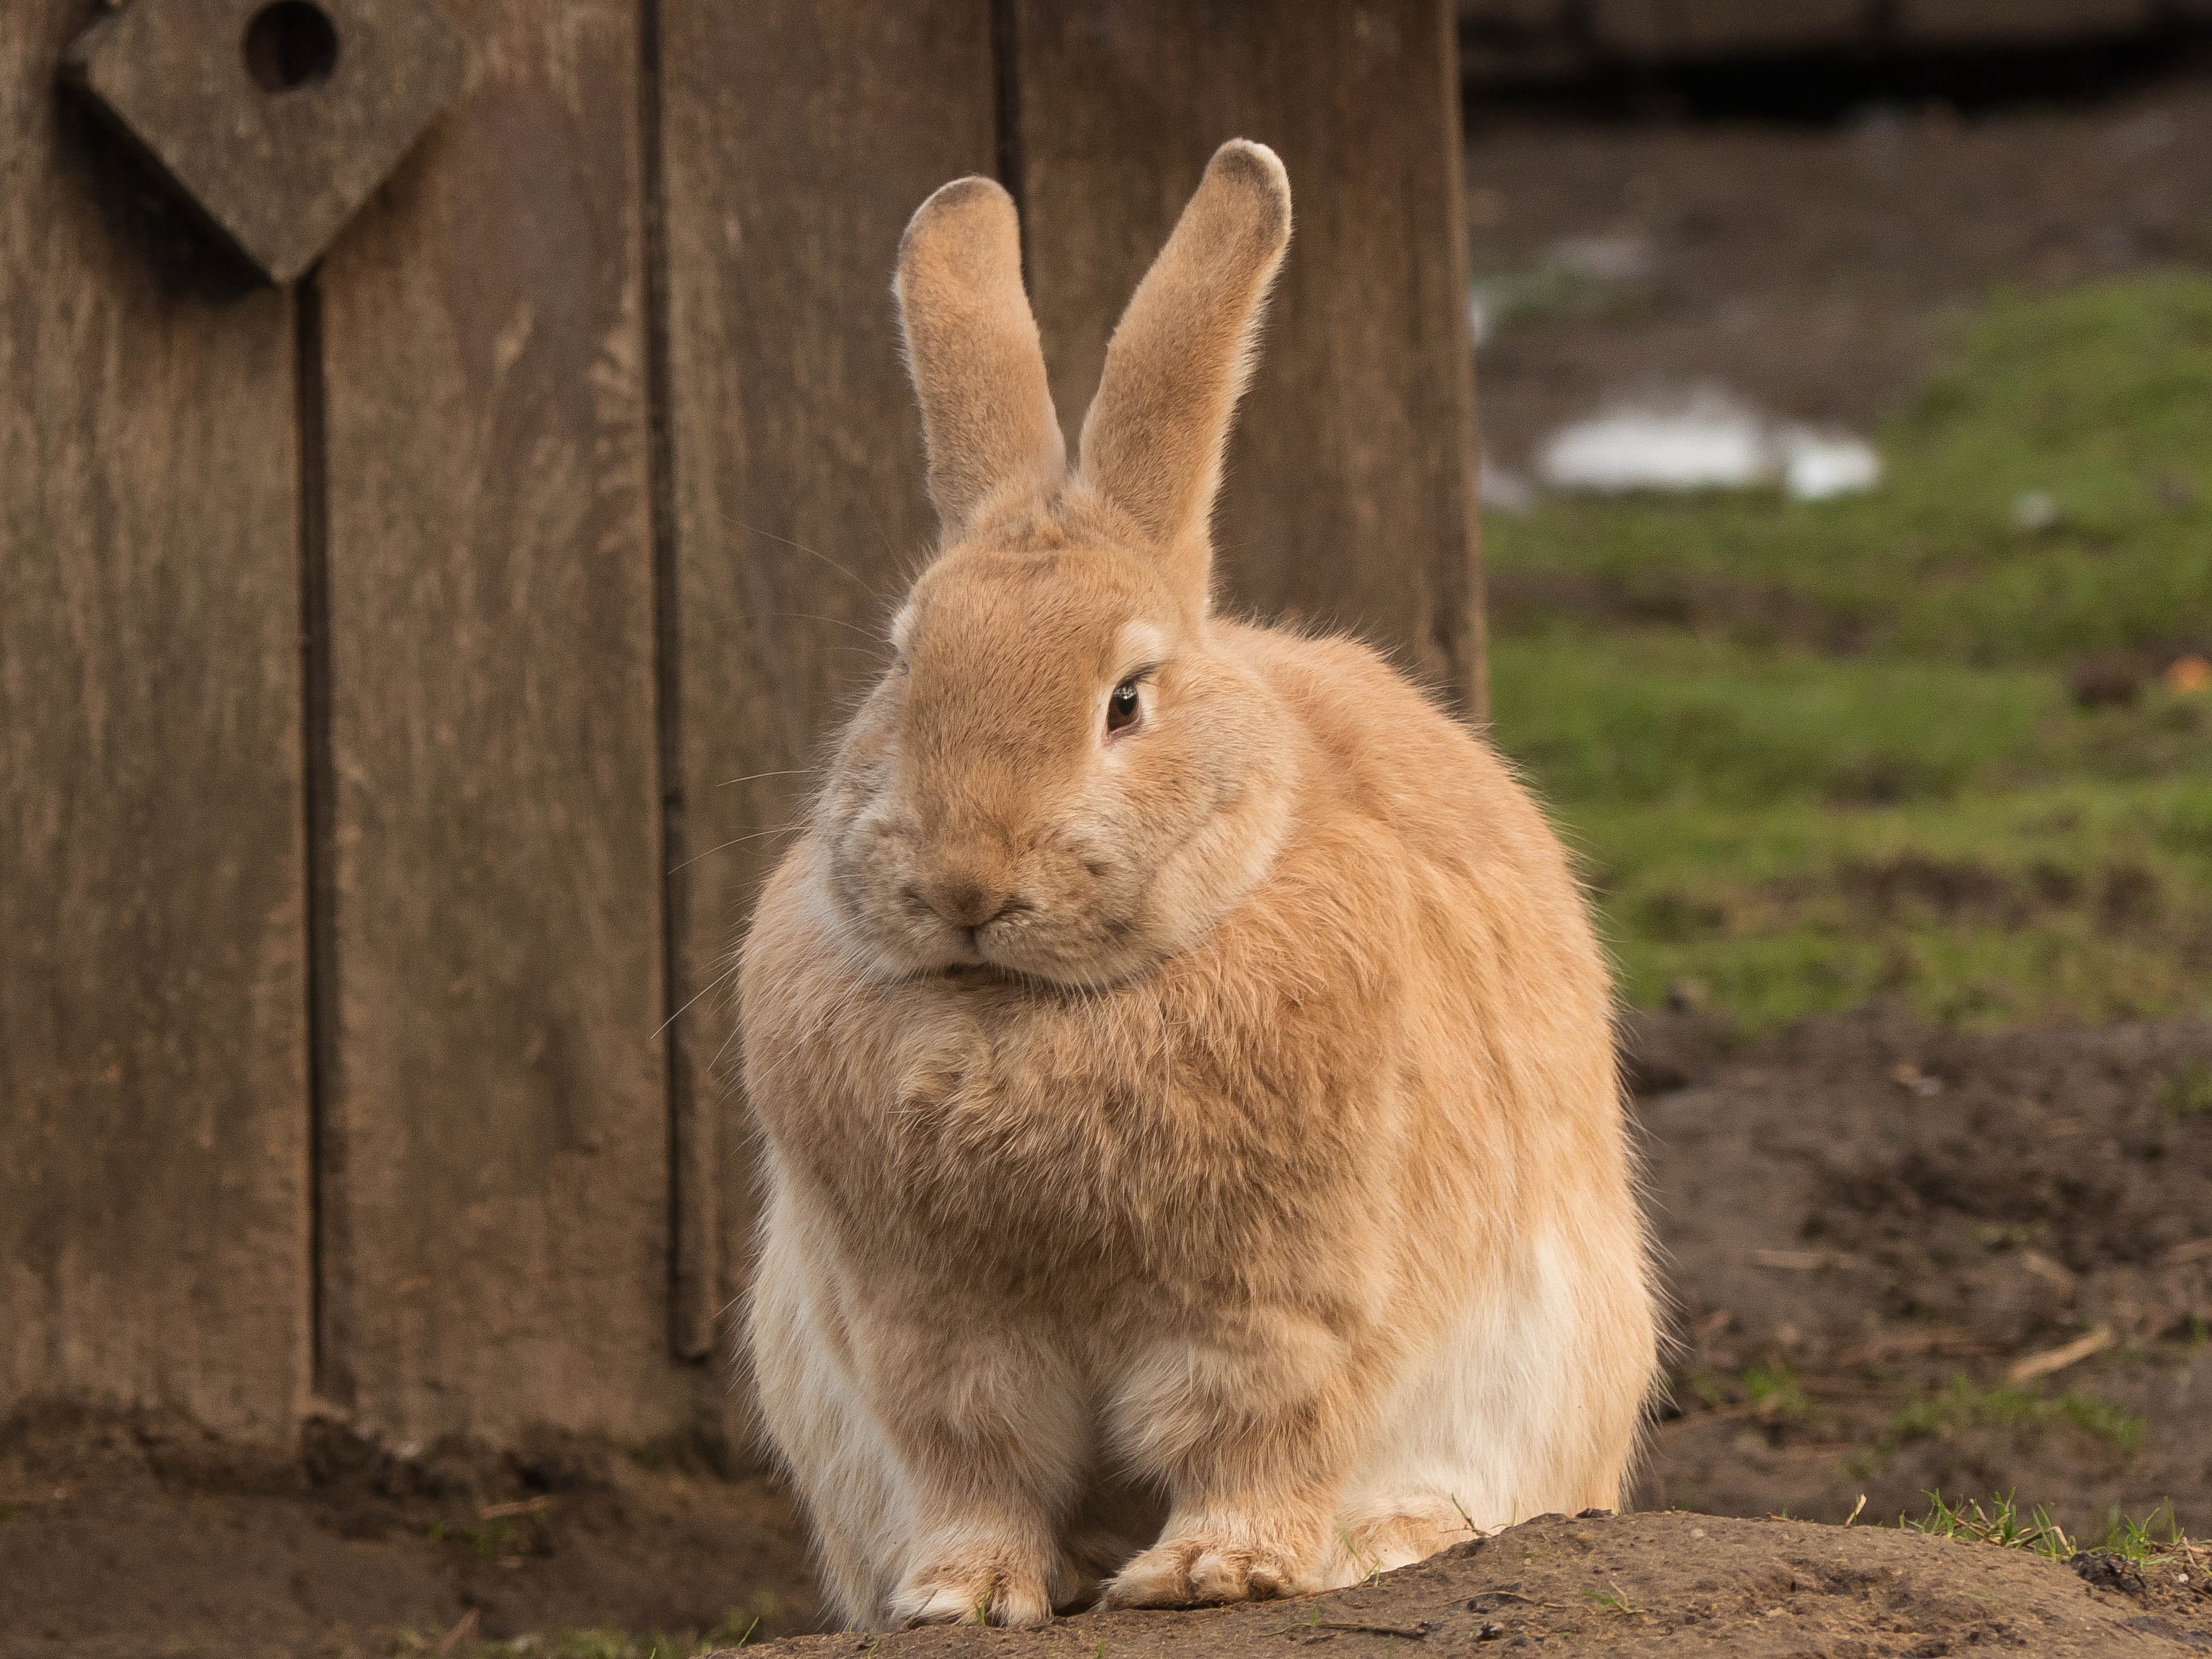
nature, sweet, animal, wildlife, mammal, rodent, fauna, rabbit, hare, whiskers, vertebrate, long eared, domestic rabbit, rabits and hares